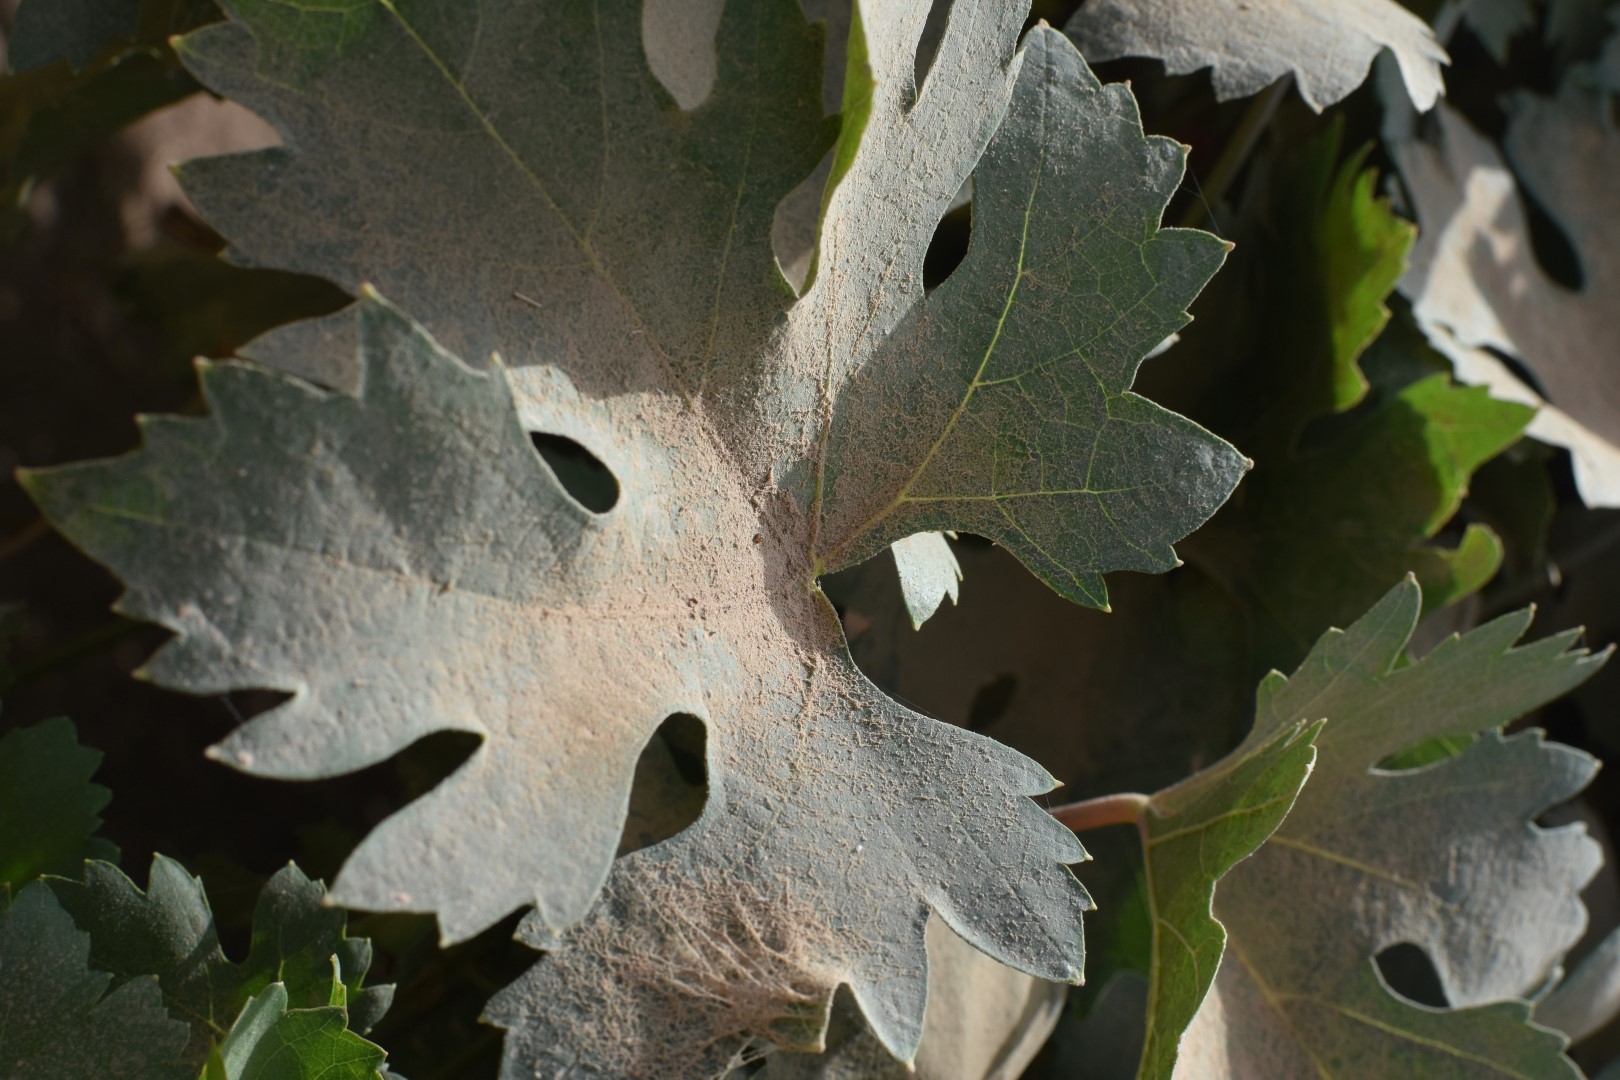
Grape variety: Riasi